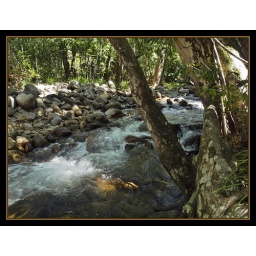
Came across this beautiful mountain stream while walking around in the back of Cardwell North Queensland.